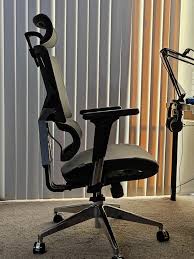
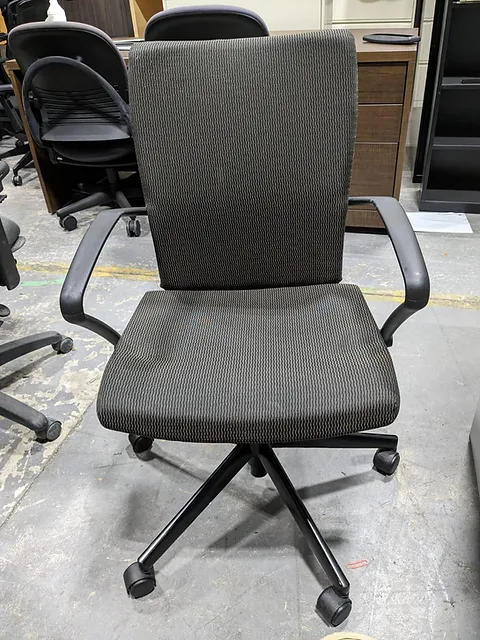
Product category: items_chair
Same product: no